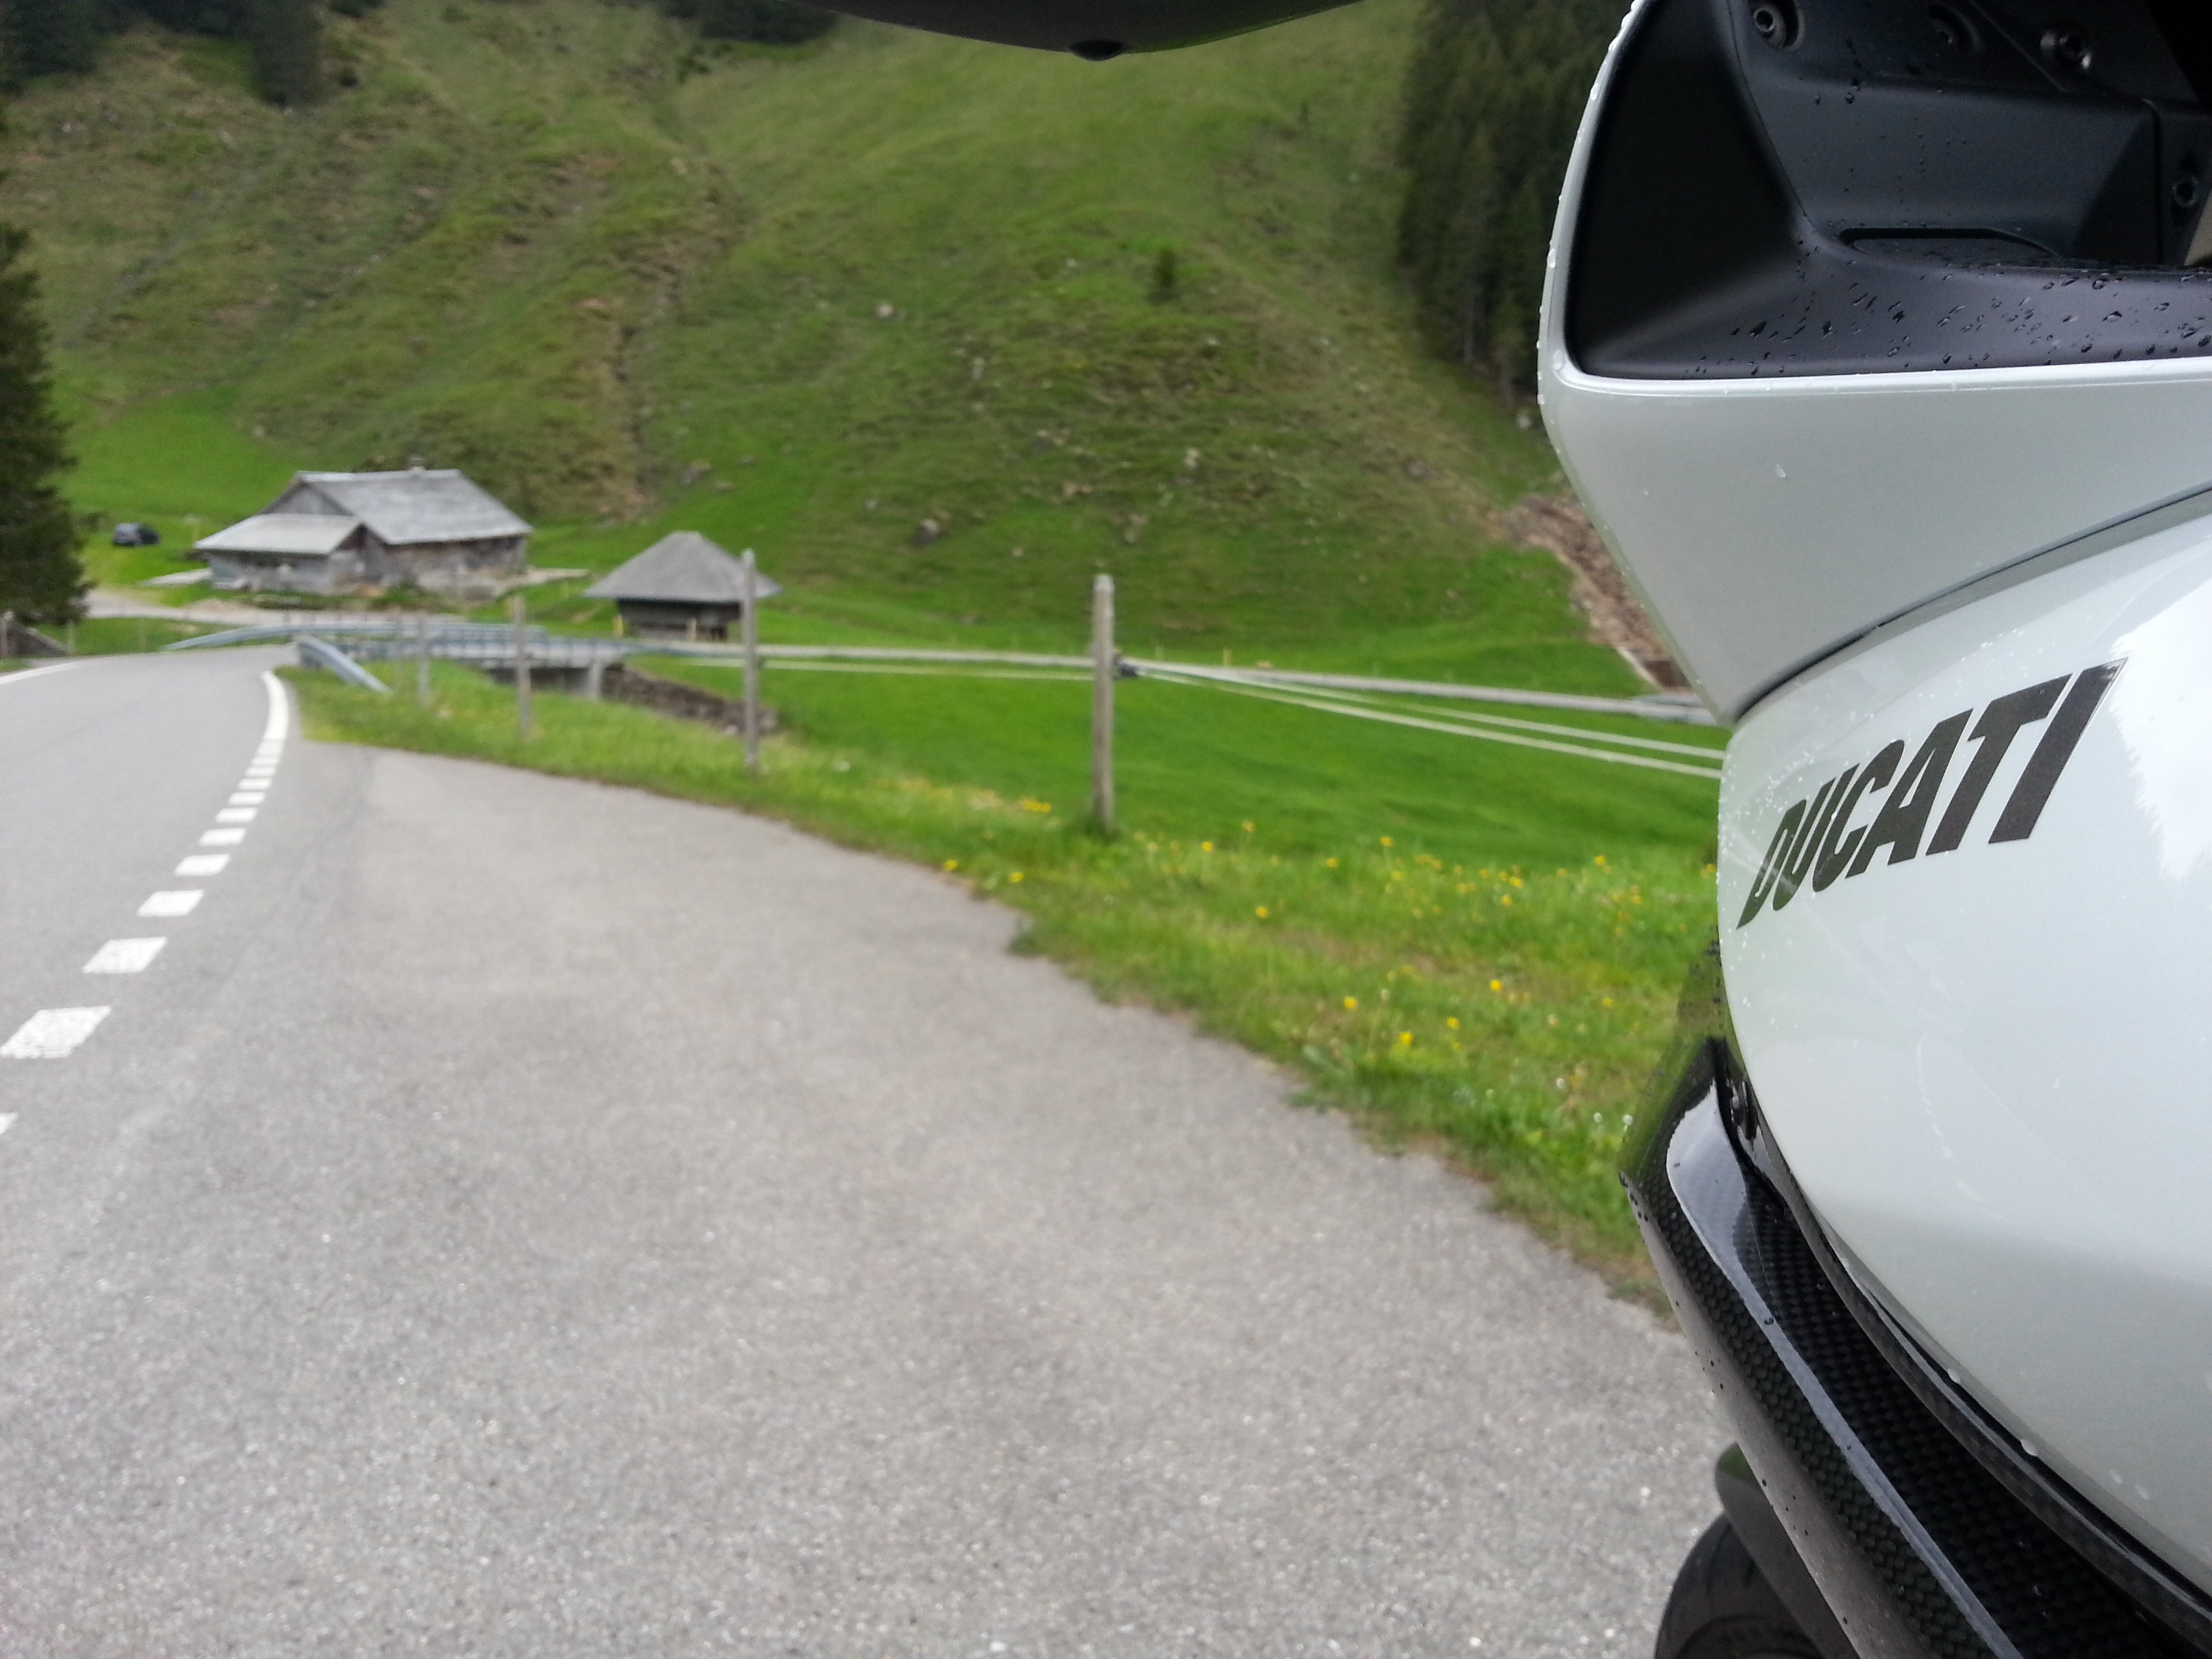
car, driving, asphalt, vehicle, lane, bumper, automotive exterior